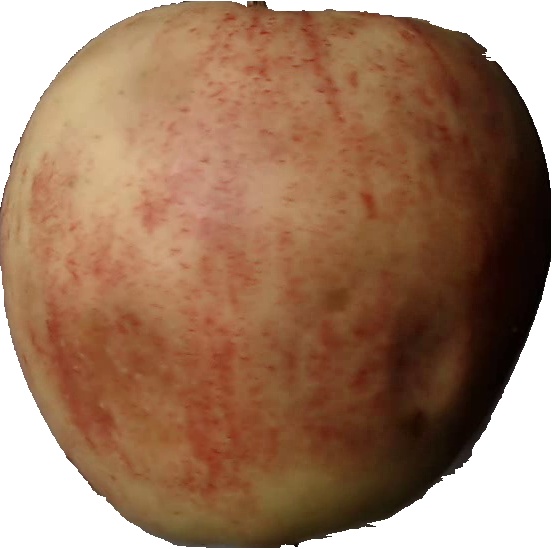
Label: apple_red_3